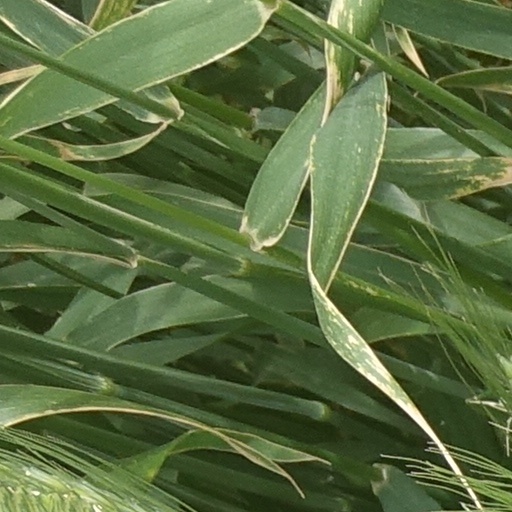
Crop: wheat